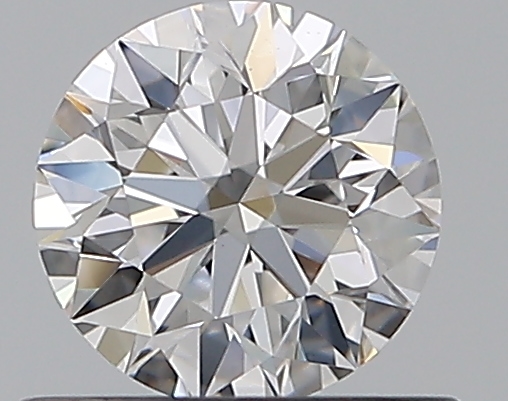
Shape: round
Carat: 0.5
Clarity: VVS2
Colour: D
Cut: EX
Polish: EX
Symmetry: EX
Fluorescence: F
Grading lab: GIA
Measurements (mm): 5.07 x 5.09 x 3.18